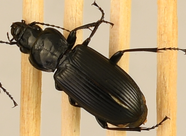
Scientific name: Pterostichus melanarius melanarius
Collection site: Chase Lake National Wildlife Refuge NEON (WOOD), plot WOOD_028